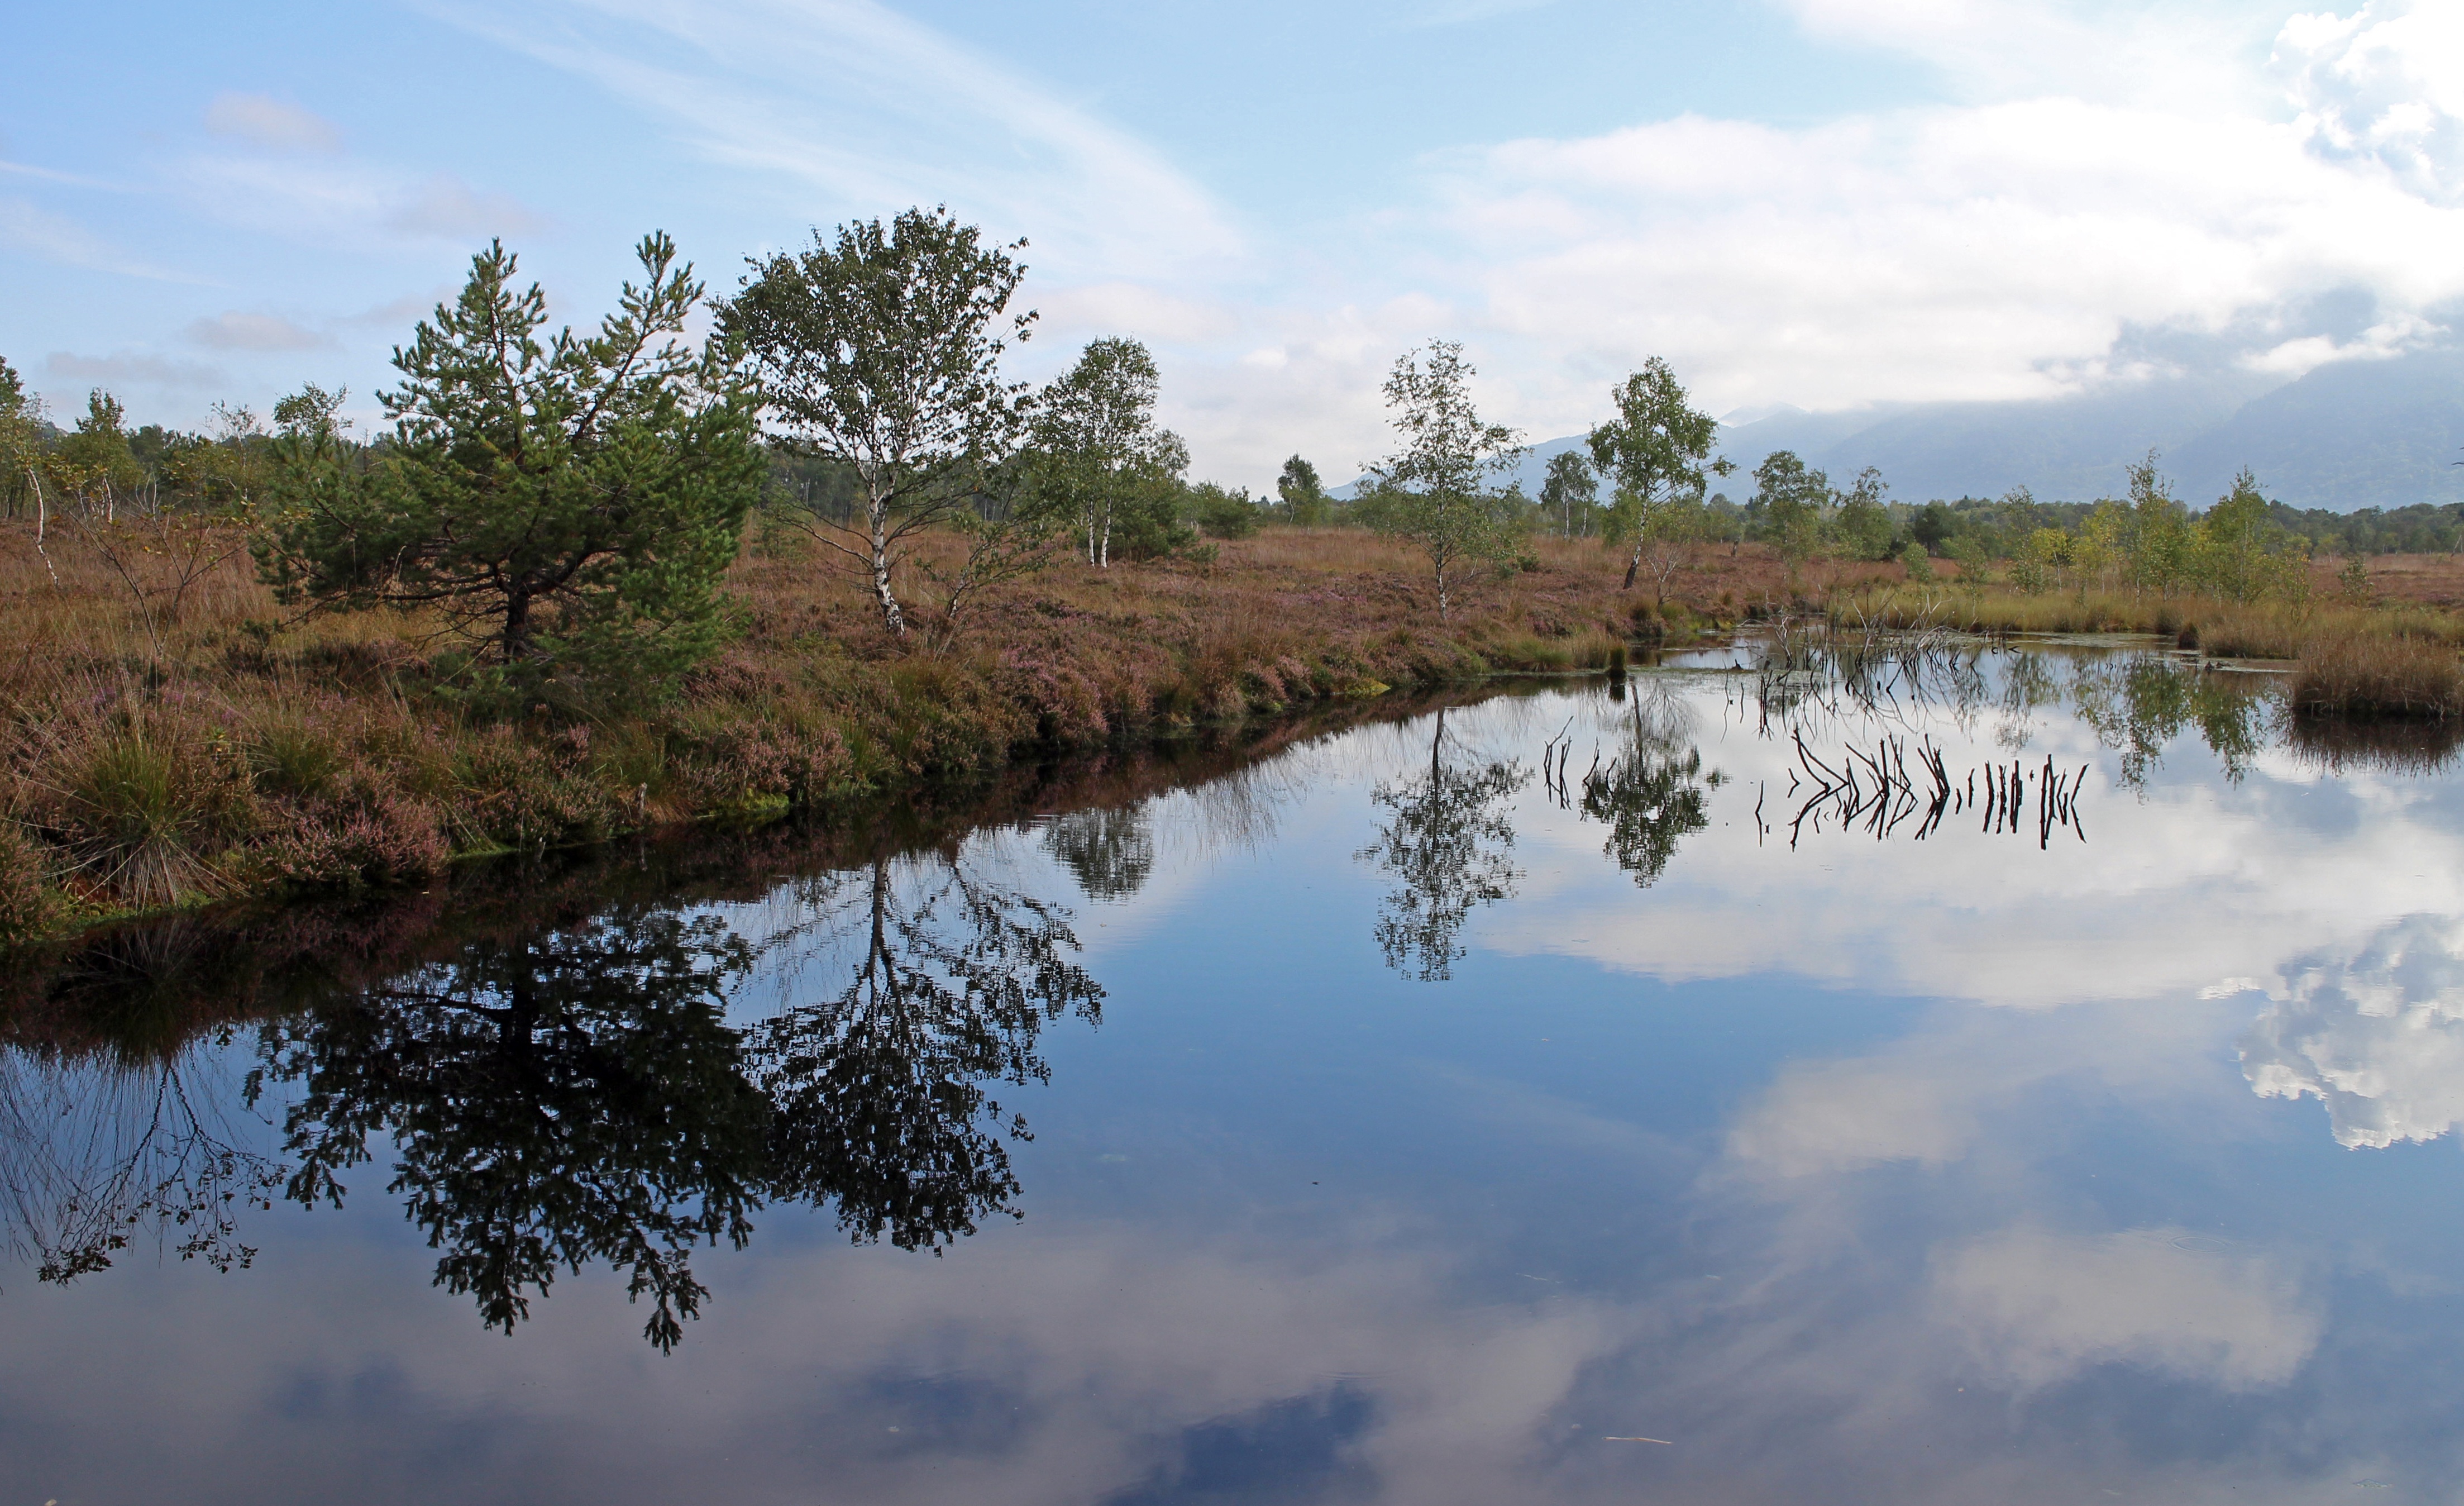
landscape, tree, water, nature, marsh, swamp, wilderness, cloud, lake, river, pond, reflection, autumn, reservoir, waterway, body of water, moor, wetland, habitat, loch, ecosystem, heide, nature conservation, nature reserve, chiemgau, natural environment